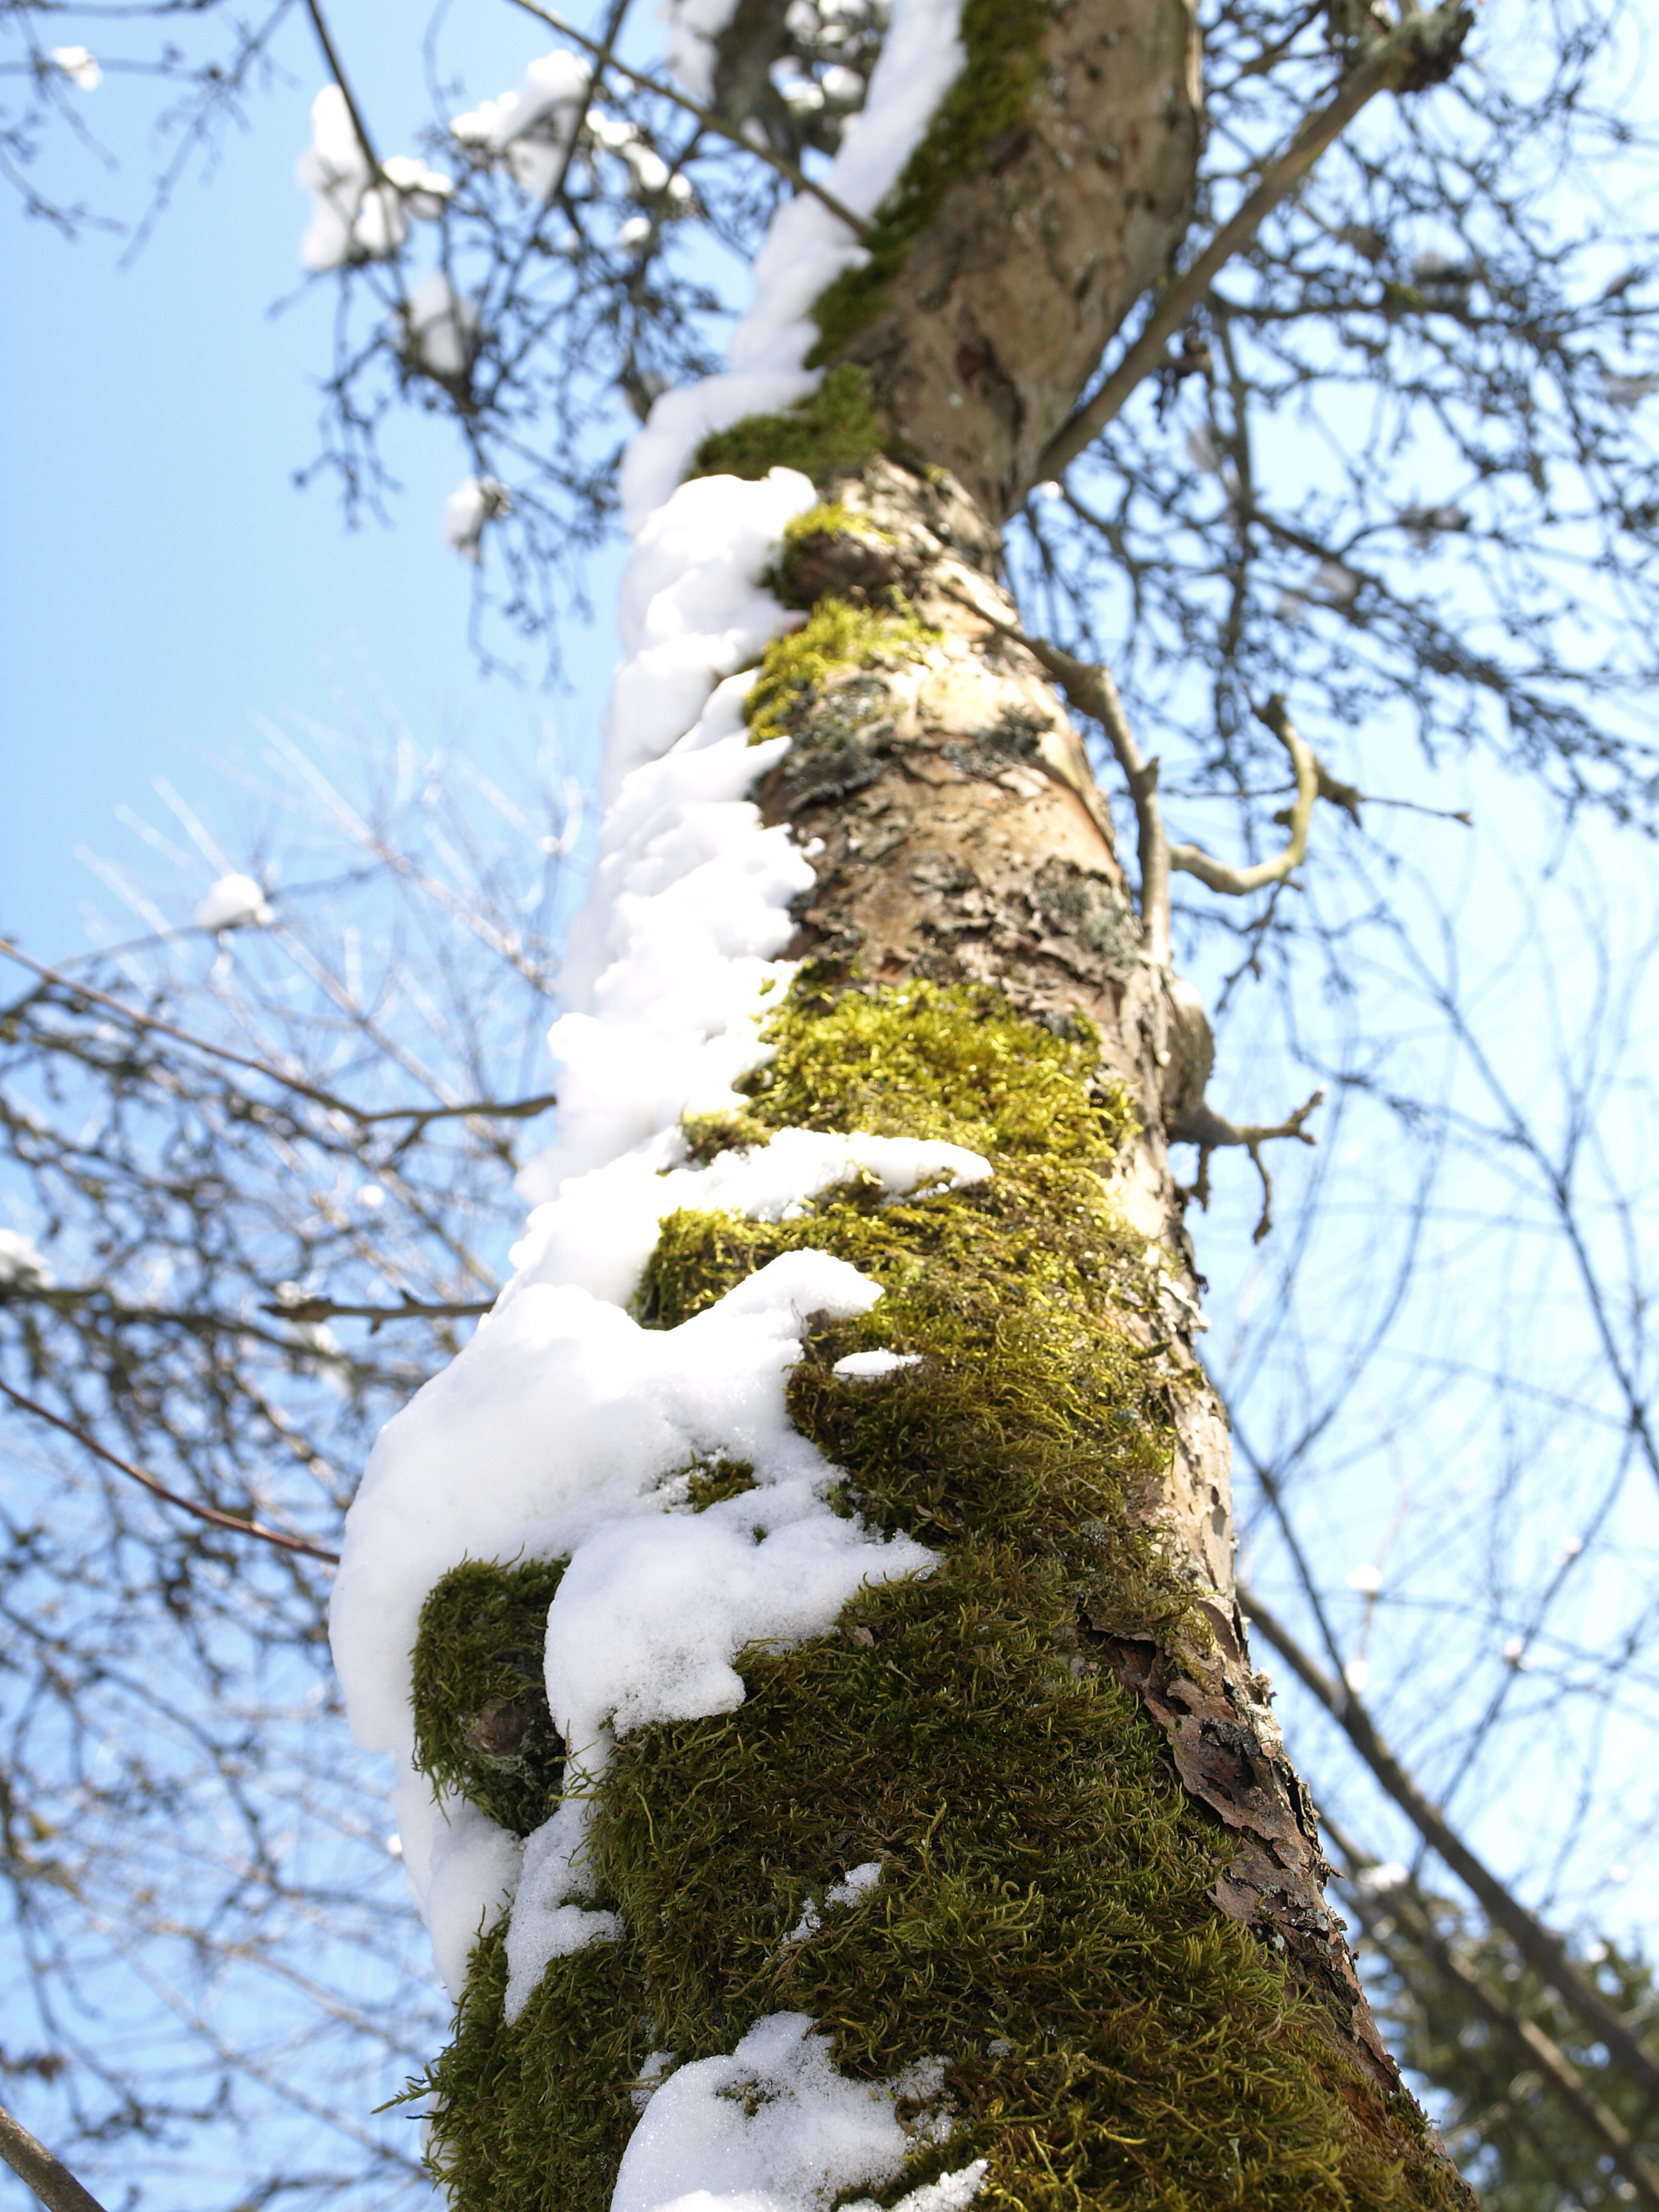
tree, nature, forest, branch, snow, cold, winter, plant, sky, leaf, flower, frost, bark, log, spring, weather, snowy, season, tribe, aesthetic, icy, branches, up, gnarled, woodland, upward, woody plant